Guapi, Cauca

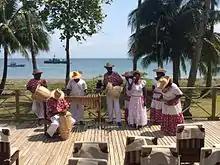
Traditional music being performed in Guapi

Guapi is a predominantly Afro-Colombian and Catholic area, with a rich local history. Combining both aspects, and most prominent in local tradition, Guapireños have been building "balsadas" – handcrafted two-tiered boats decorated with native materials – every December, as part of two ceremonies related to Christmas, for many generations. A Guapireño described the tradition as "a cultural manifestation that has been preserved for centuries and that is linked with the black community's history of resistance".